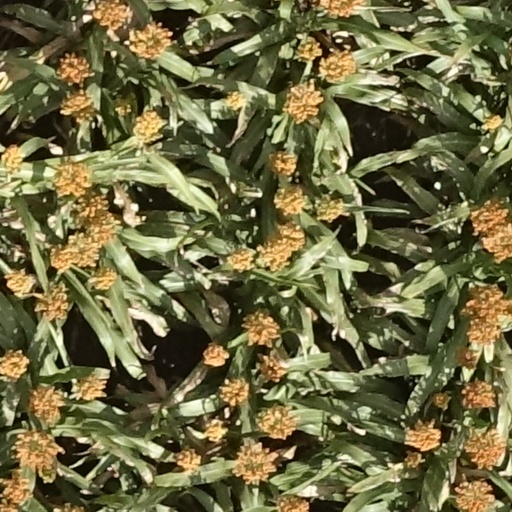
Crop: sorghum